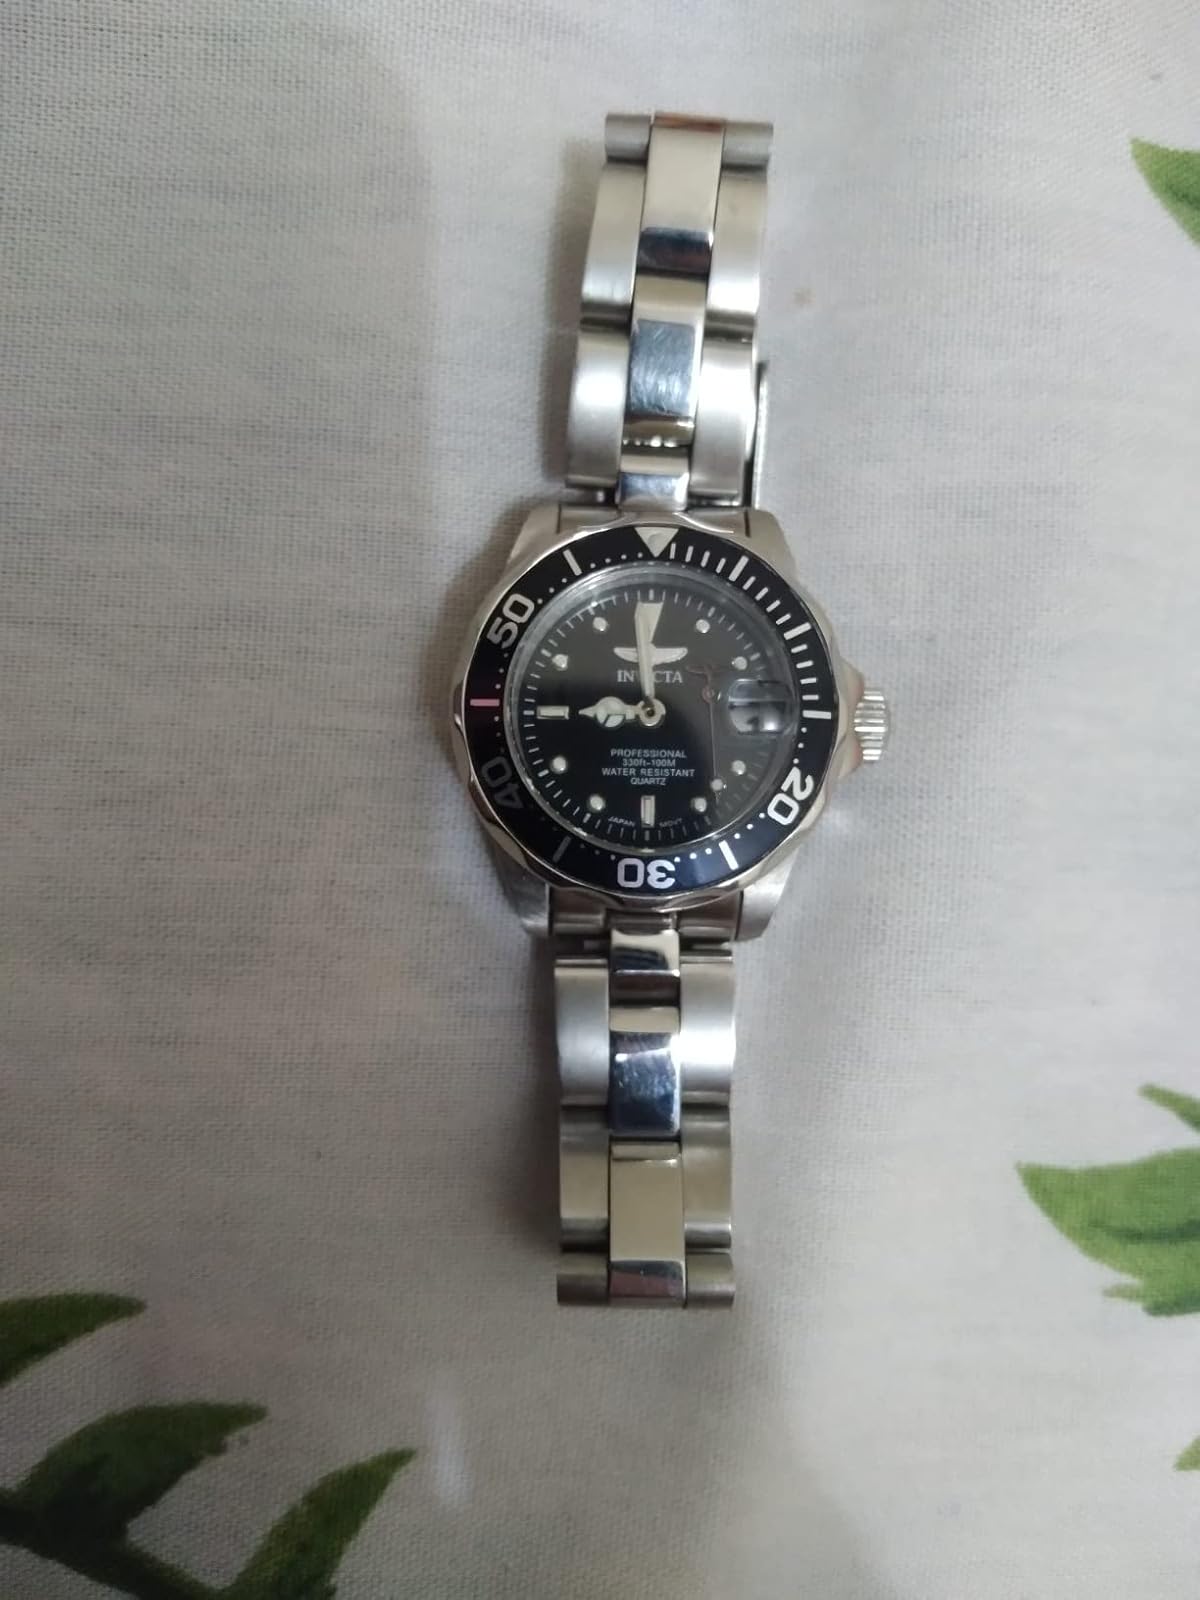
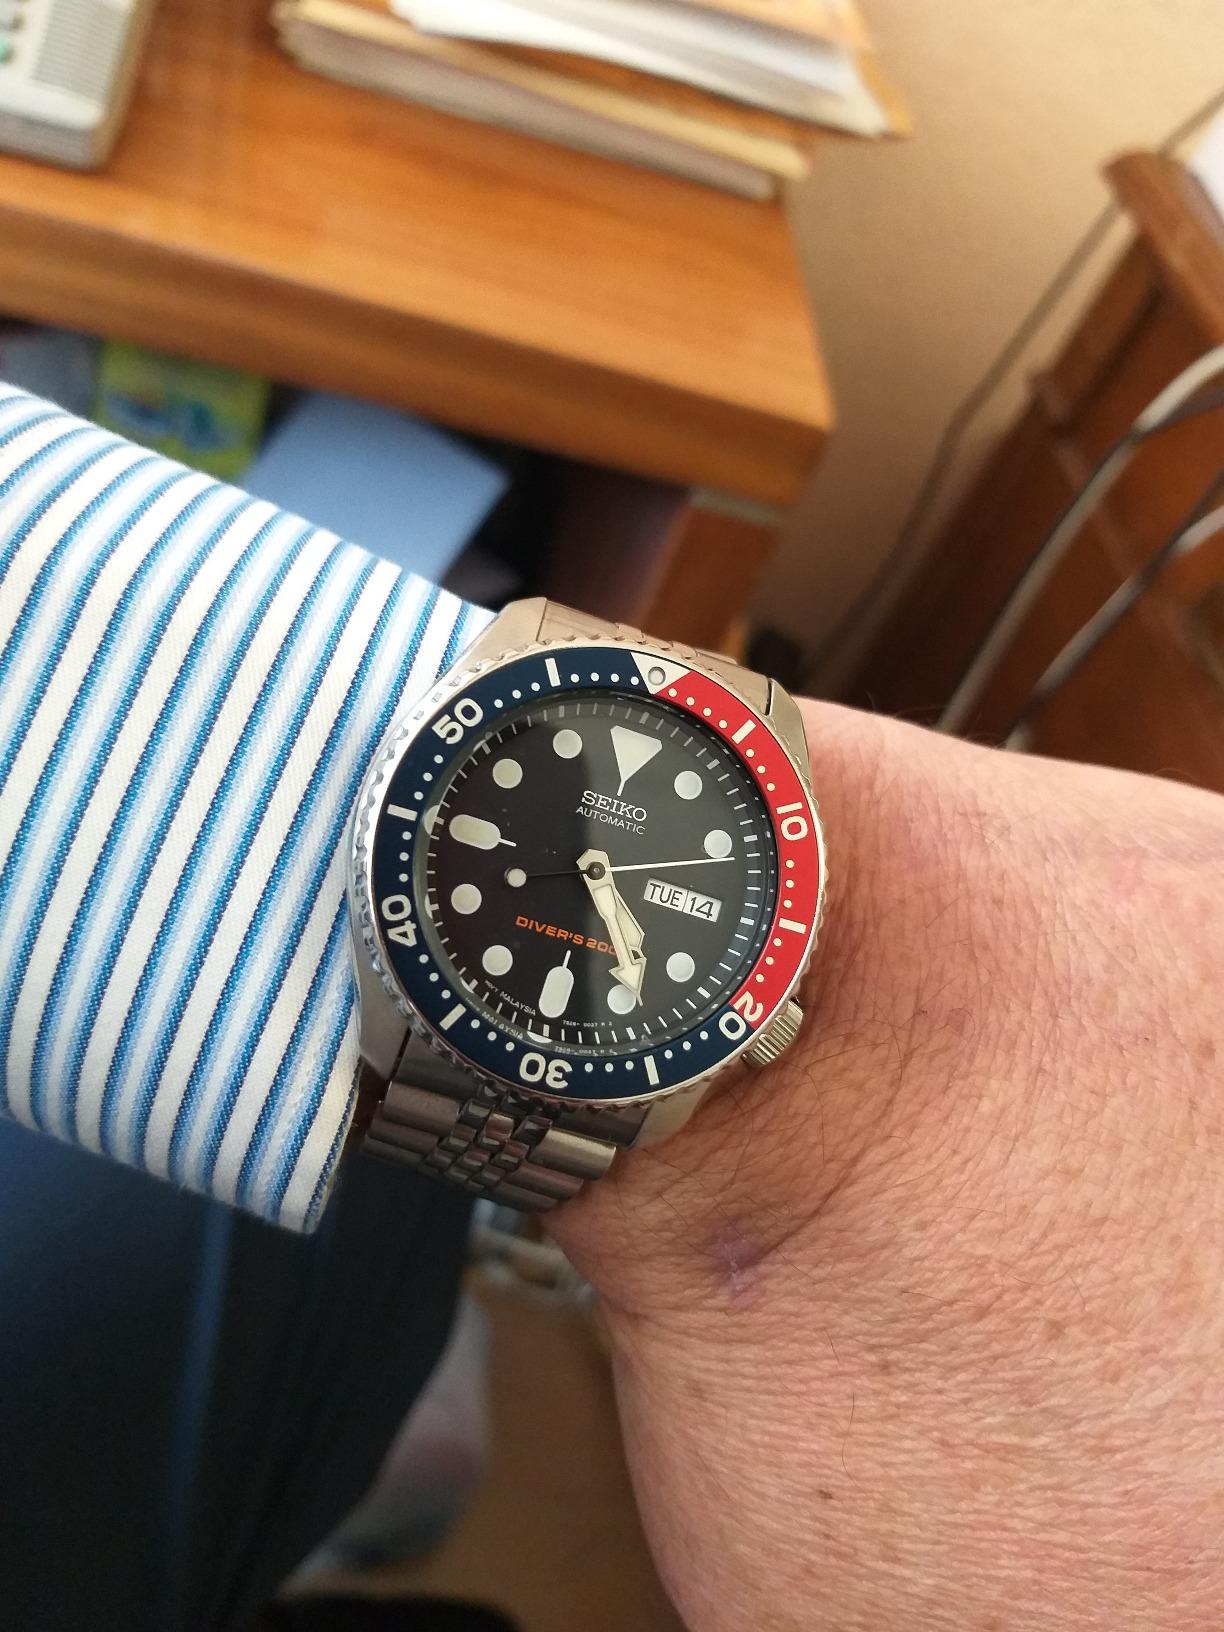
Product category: accessories_watch
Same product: no